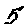
Label: 5